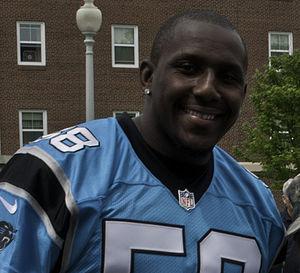
Thomas Antonio Davis est un joueur américain de football américain. Il joue actuellement avec les Chargers de Los Angeles.